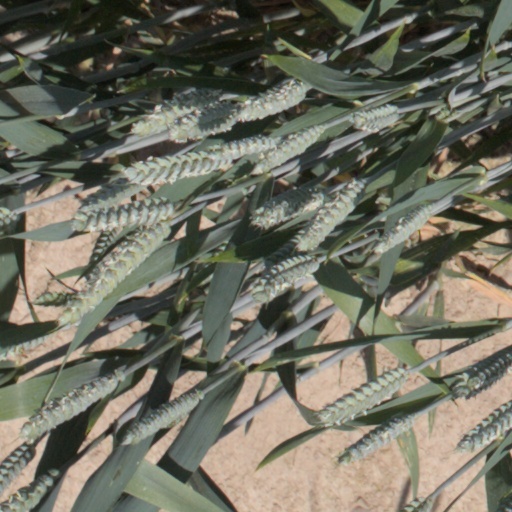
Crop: wheat